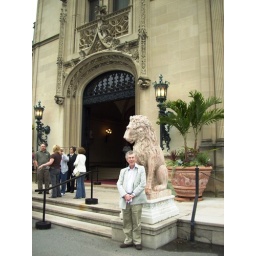
Tony Kidd stands by one of the lions guarding the entry to the house